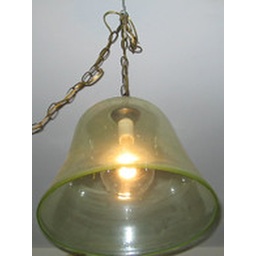
a lamp new this year that shines over the kitchen table.